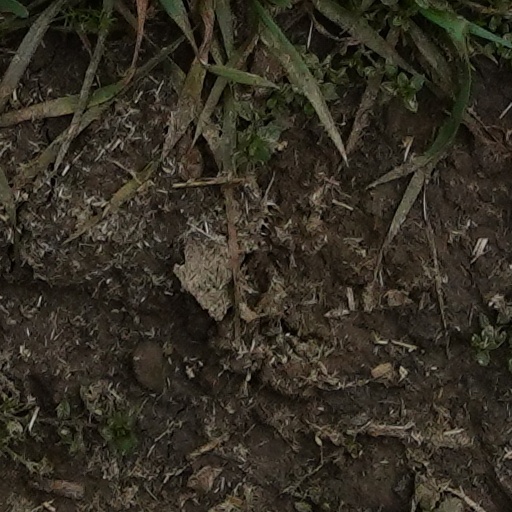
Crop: wheat